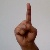
The image shows a hand gesture representing the letter 'D' in Indian Sign Language.